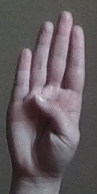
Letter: kaaf